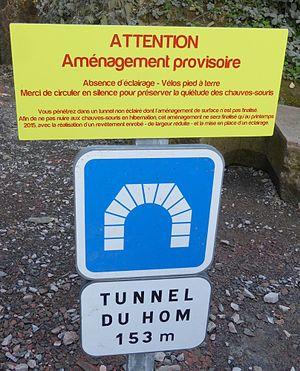
Panneaux à l'entrée Nord du tunnel du Hom (côté Caen).
Le tunnel du Hom est un tunnel ferroviaire à voie unique d'une longueur de 153 mètres qui se situe sur la ligne Caen-Flers, entre les gares de Thury-Harcourt et la halte de Grimbosq.